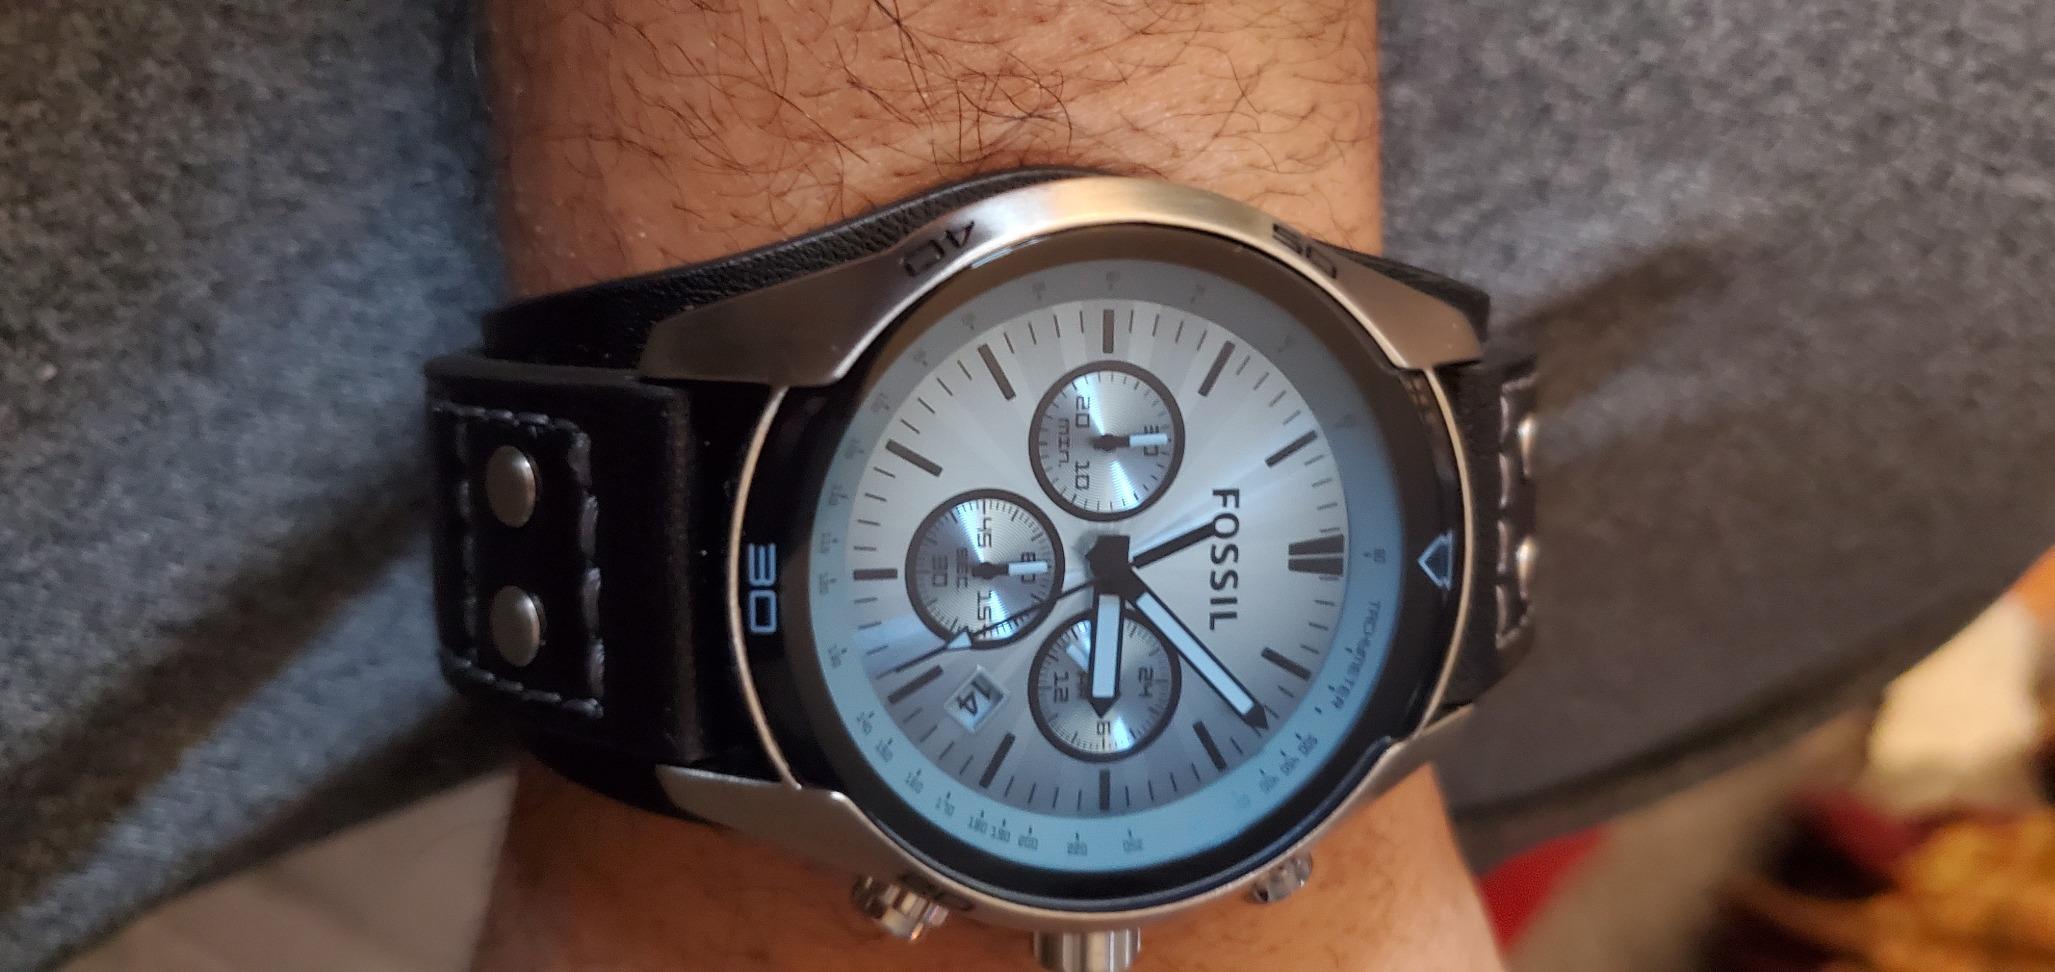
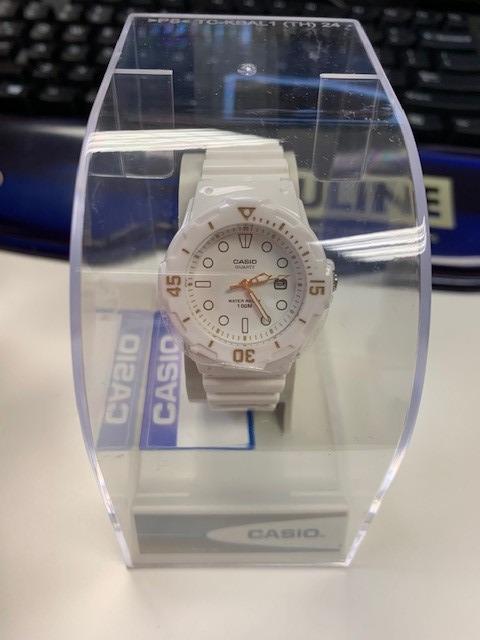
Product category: accessories_watch
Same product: no